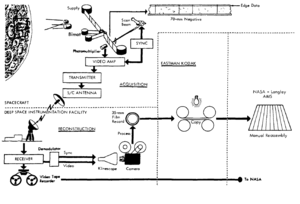
Le programme Lunar Orbiter est une série de cinq sondes spatiales américaines lancées par la NASA entre 1966 et 1968 pour effectuer une cartographie du sol de la Lune afin de repérer les zones d'atterrissage des véhicules spatiaux du programme Apollo et compléter le travail effectué par les sondes lunaires Surveyor et Ranger. Les cinq vols sont couronnés de succès et 99 % de la surface de la Lune est cartographiée avec un pouvoir de résolution inférieure ou égale à 60 mètres et de l'ordre du mètre pour les photographies les plus précises. Le programme permet également de tester le système de télémétrie mis en place par la NASA, d'identifier et mesurer les anomalies du champ de gravité lunaire, de faire des mesures de la fréquence des micrométéorites et de l'intensité du rayonnement cosmique.